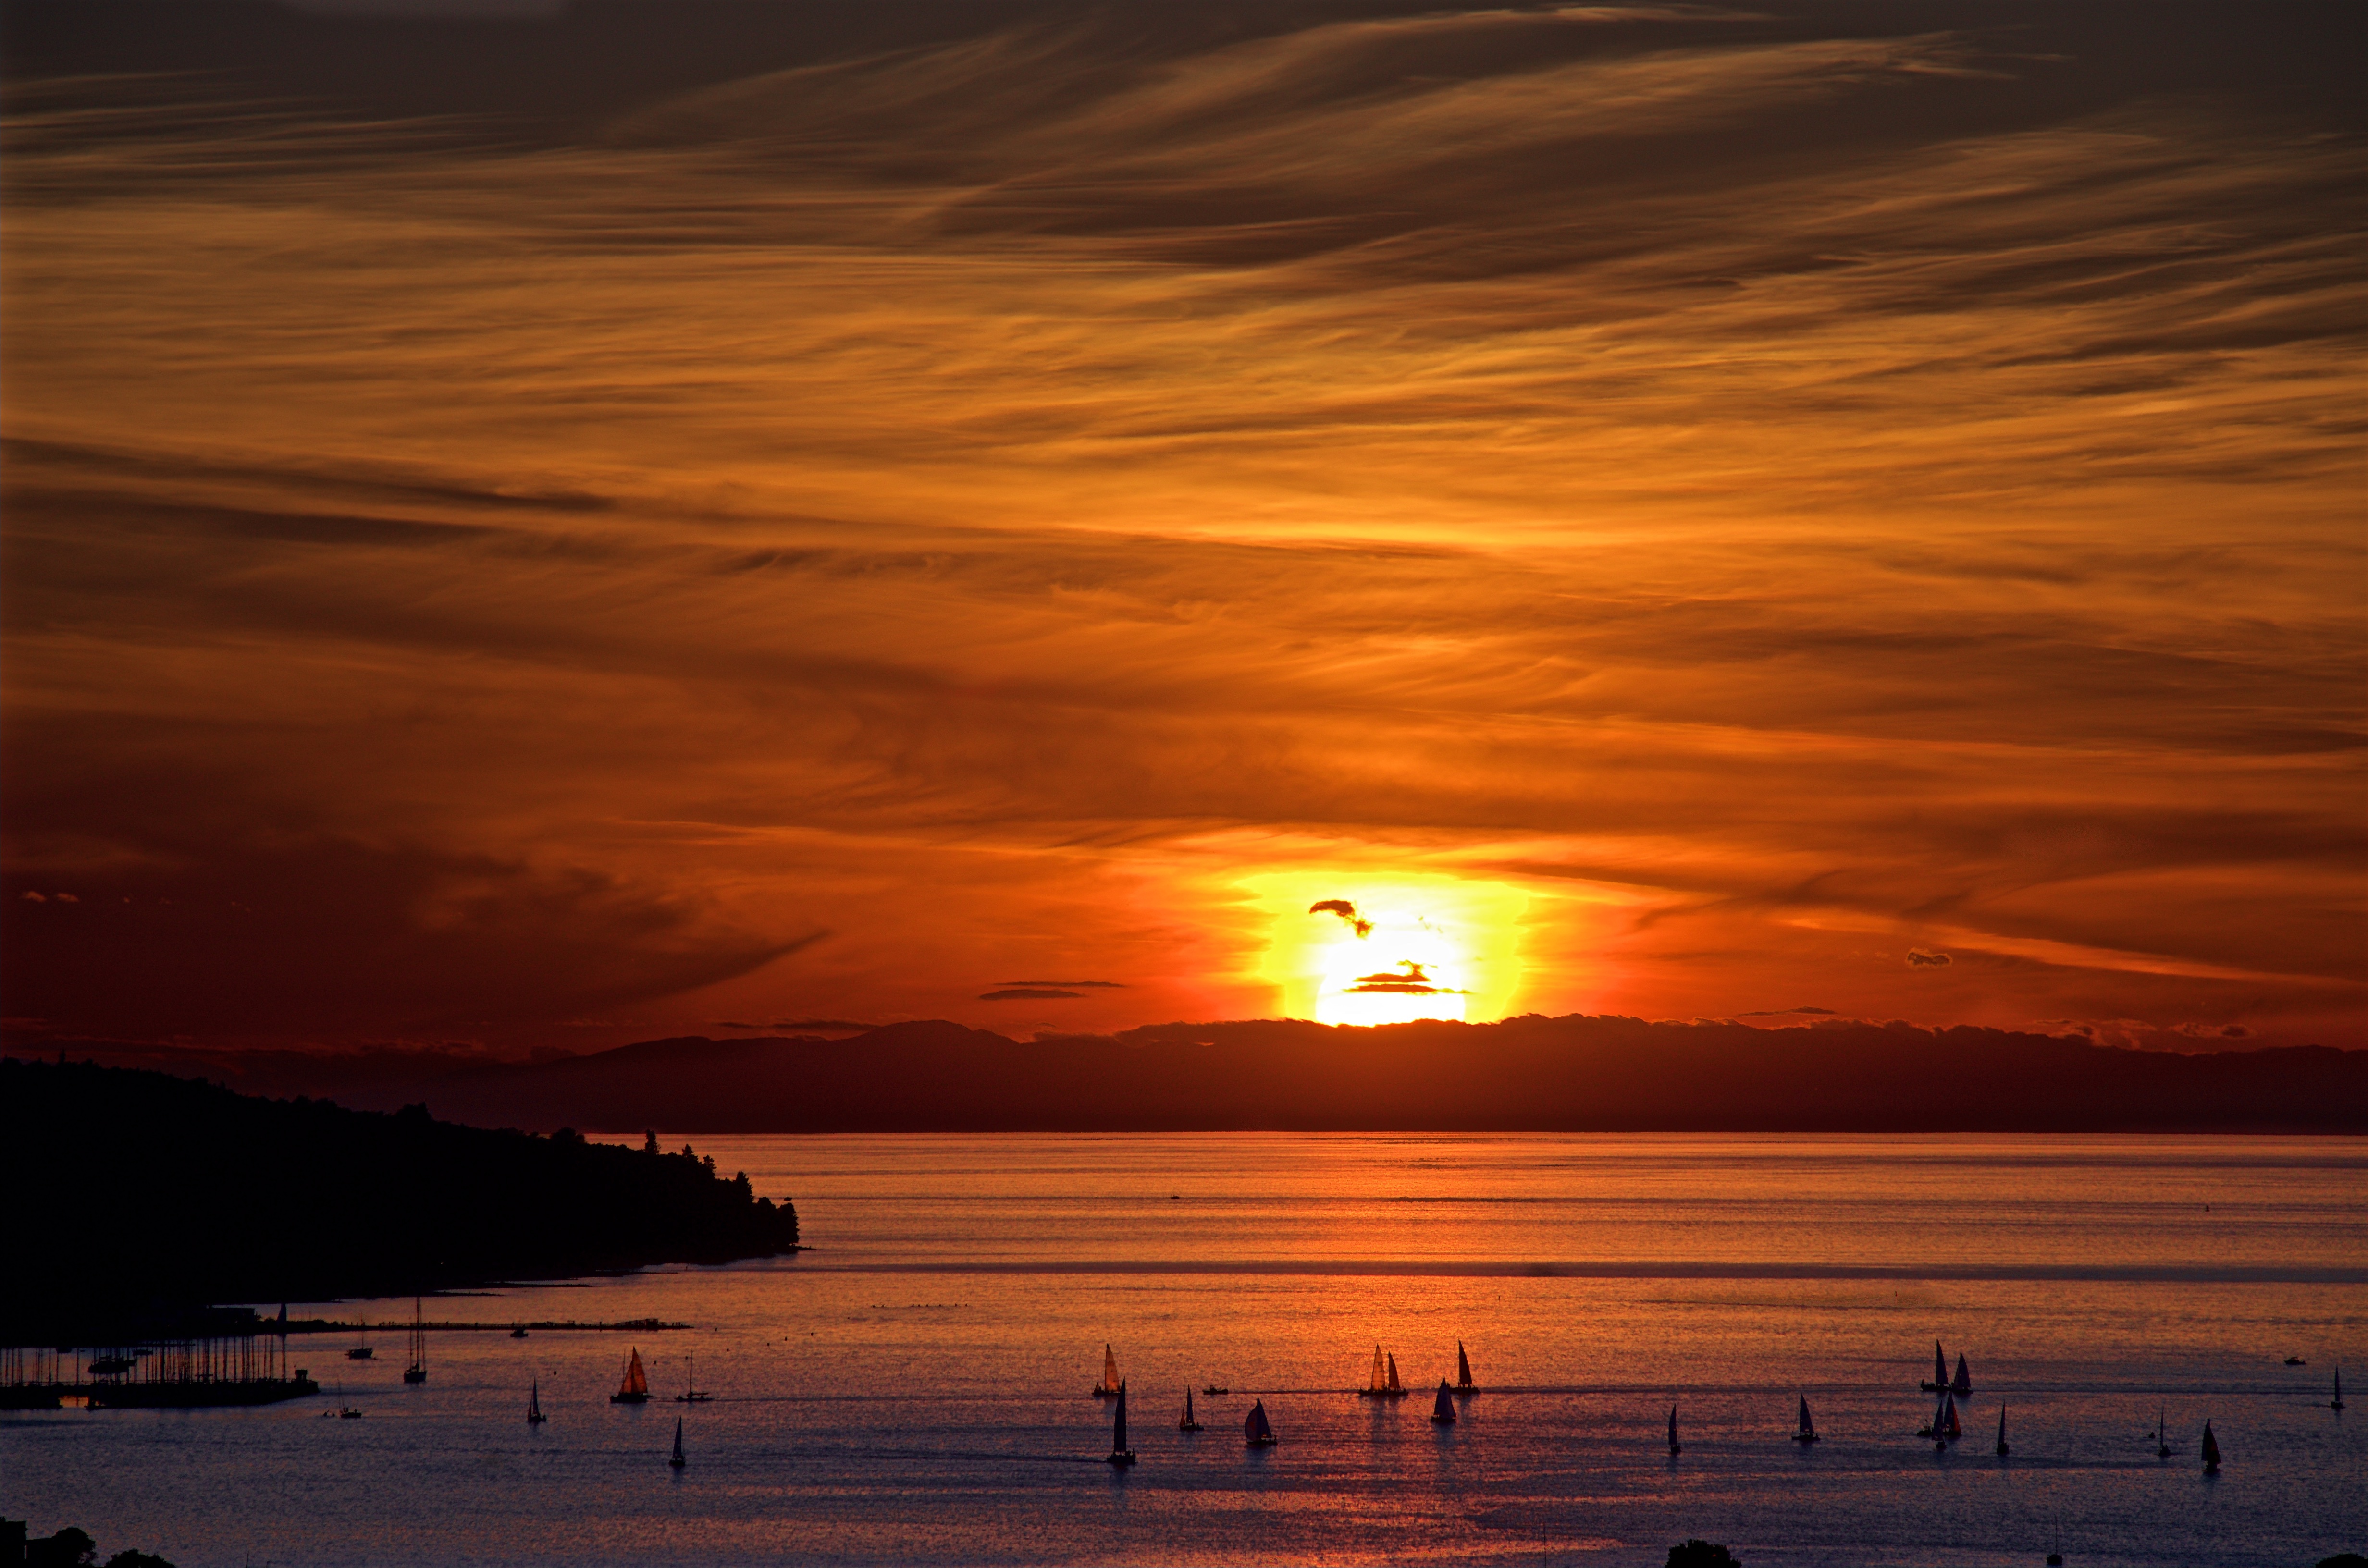
beach, sea, coast, ocean, horizon, cloud, sun, sunrise, sunset, morning, dawn, dusk, evening, afterglow, red sky at morning